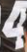
Number: 4